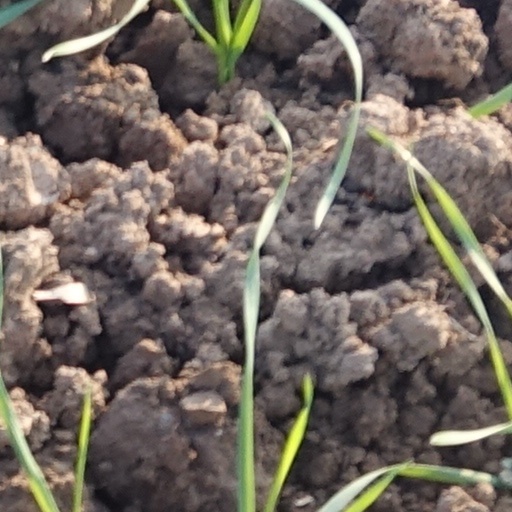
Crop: wheat